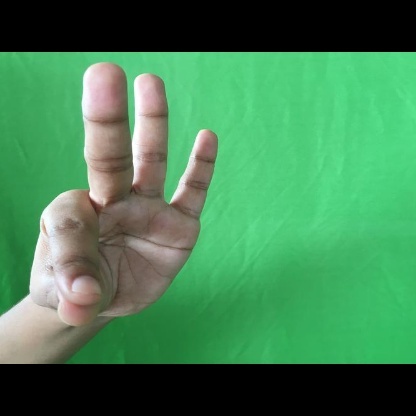
Mudra: Hamsasyam